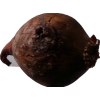
Label: red_onion